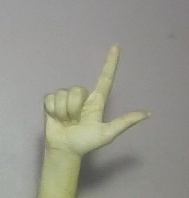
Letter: laam